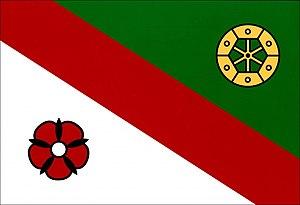
Nezdice est une commune du district de Plzeň-Sud, dans la région de Plzeň, en République tchèque. Sa population s'élevait à 217 habitants en 2018.